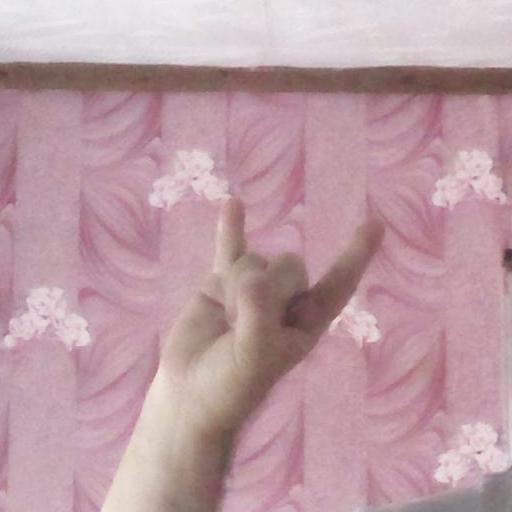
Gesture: rock